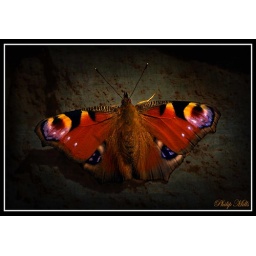
Photograph take as this beauty rested on my house wall in the sun